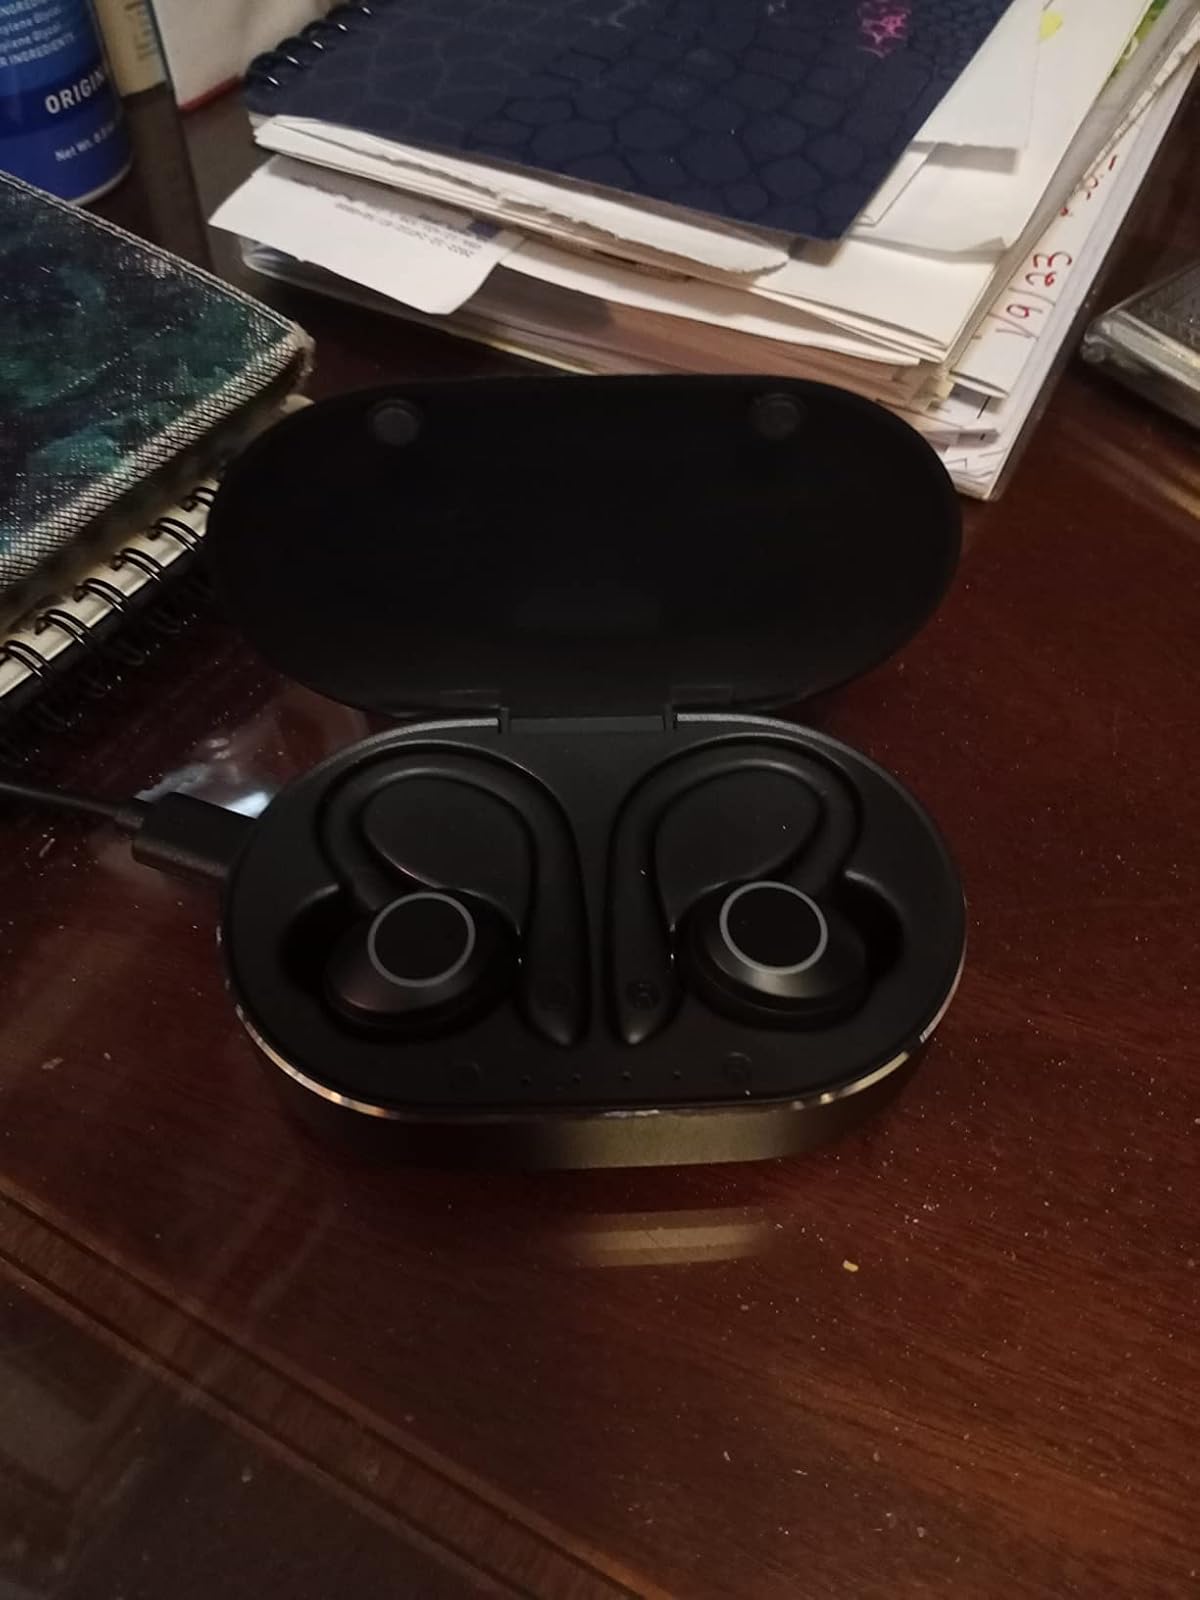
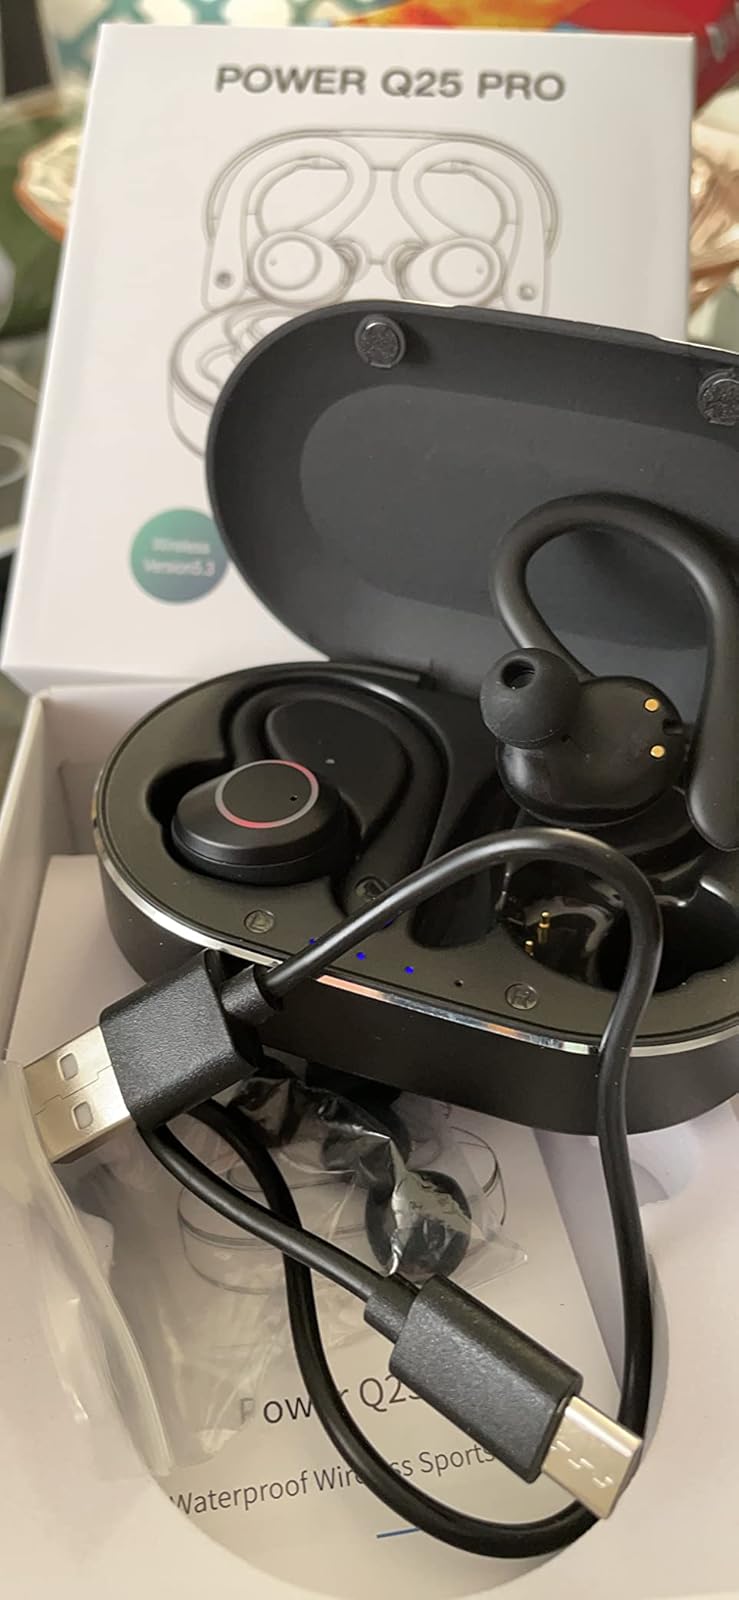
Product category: earbuds
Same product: yes